Luciano Borsato

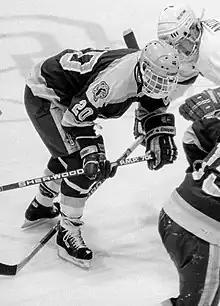
Borsato at Clarkson, 1987

Luciano Roberto Borsato (born January 7, 1966) is a Canadian former professional ice hockey player. Borsato played five seasons in the National Hockey League for the Winnipeg Jets.